Coronary arteries

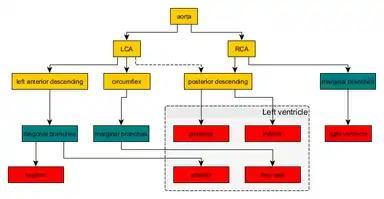

The left coronary artery arises from the aorta within the left cusp of the aortic valve and feeds blood to the left side of the heart. It branches into two arteries, the left anterior descending and the left circumflex. The left anterior descending artery perfuses the interventricular septum and anterior wall of the left ventricle. The left circumflex artery perfuses the left ventricular free wall. In approximately 33% of individuals, the left coronary artery gives rise to the posterior descending artery which perfuses the posterior and inferior walls of the left ventricle. Sometimes a third branch is formed at the fork between left anterior descending and left circumflex arteries, known as a "ramus" or "intermediate artery".